Ancient Egyptian funerary practices

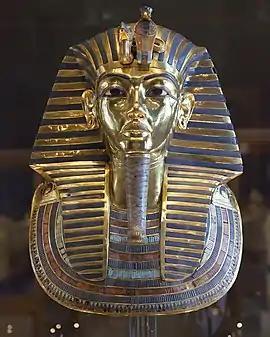
Tutankhamun's tomb was provided with vast quantities of wealth, such as the mask of Tutankhamun.

The majority of elite tombs in the New Kingdom were rock-cut chambers. Kings were buried in multi-roomed, rock-cut tombs in the Valley of the Kings and no longer in pyramids. Priests conducted funerary rituals for them in stone temples built on the west bank of the Nile opposite of Thebes.